Sava Saračević

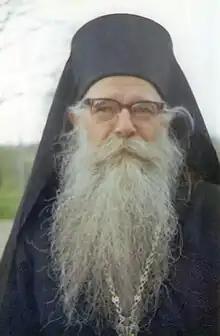

Bishop Sava of Edmonton (born Jovan Saračević, , 22 February 1902 – 30 January 1973) was a Bishop of the Russian Orthodox Church Outside of Russia. He served as auxiliary bishop of Edmonton, and vicar of the Diocese of Montreal and Canada.